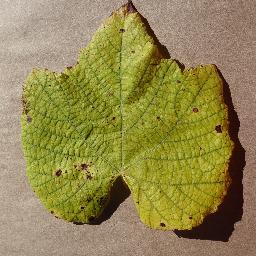
Label: Grape___Leaf_blight_(Isariopsis_Leaf_Spot)